Mychal Givens

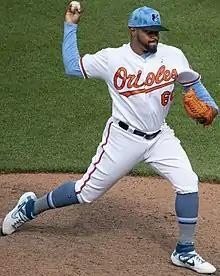
Givens pitching for the Baltimore Orioles in 2019

The Orioles promoted Givens to the major leagues on June 20, 2015. He made his major league debut on June 24, pitching one scoreless inning, striking out one batter, and was optioned back to Bowie the next day. He was named to the Eastern League All-Star Game. On July 31, he was recalled after the Orioles traded Tommy Hunter and designated Bud Norris for assignment. He pitched 1 innings while striking out two batters and earning his first career Major League win against the Detroit Tigers. Givens went 2–0 in 2015 with a 1.80 ERA in 22 games, with 30.0 innings pitched. Givens struck out 38 batters while only walking six and had a WHIP of 0.867.